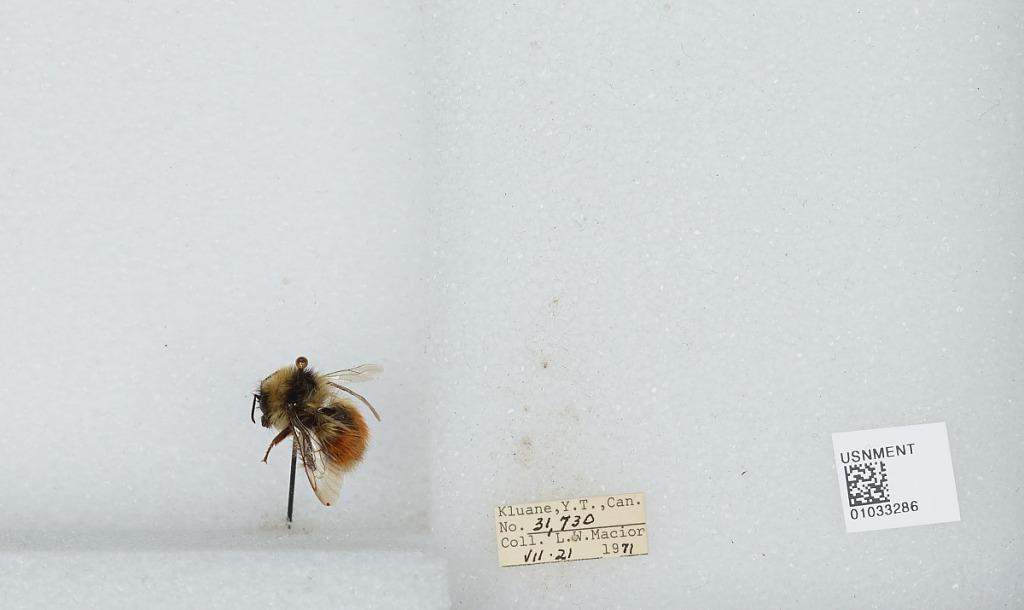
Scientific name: Bombus (Pyrobombus) sylvicola Kirby
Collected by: L. Macior
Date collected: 1971-7-21
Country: Canada
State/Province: Yukon Territory
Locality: Kluane
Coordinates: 60.75, -139.5